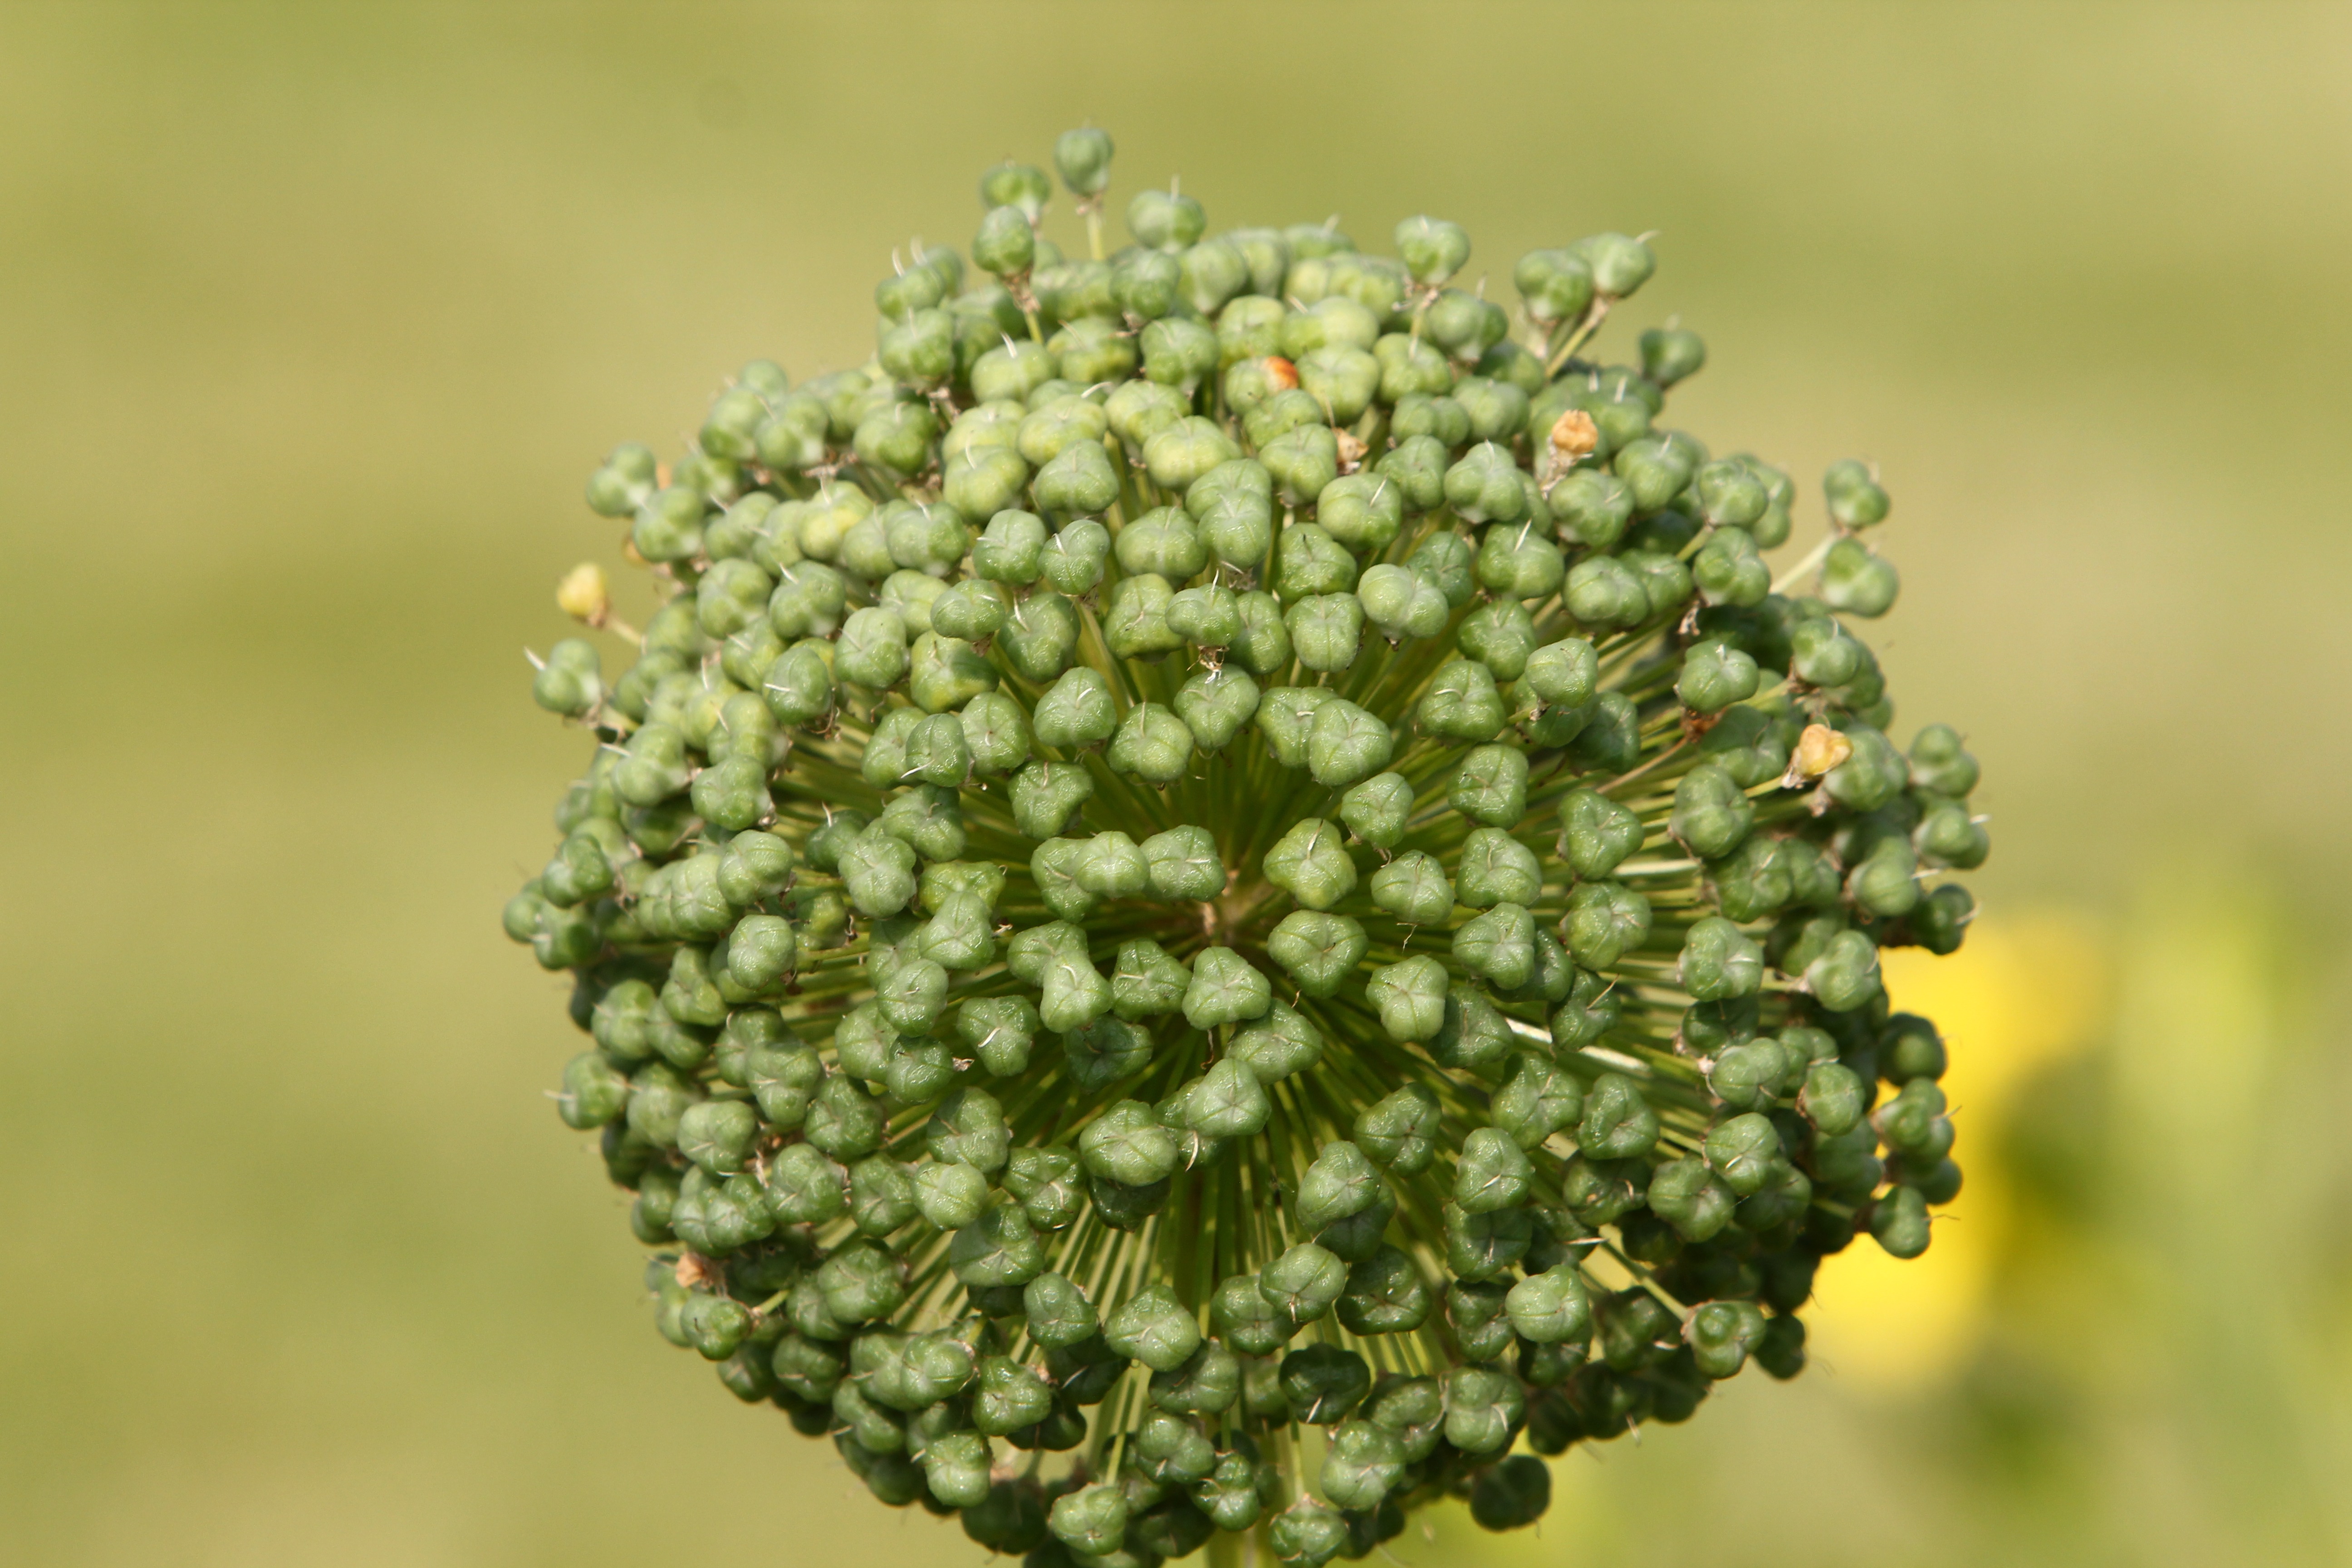
nature, blossom, plant, field, photography, leaf, flower, bloom, pollen, food, green, produce, botany, flora, wildflower, flowers, close up, macro photography, flowering plant, daisy family, plant stem, land plant